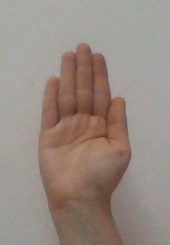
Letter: seen